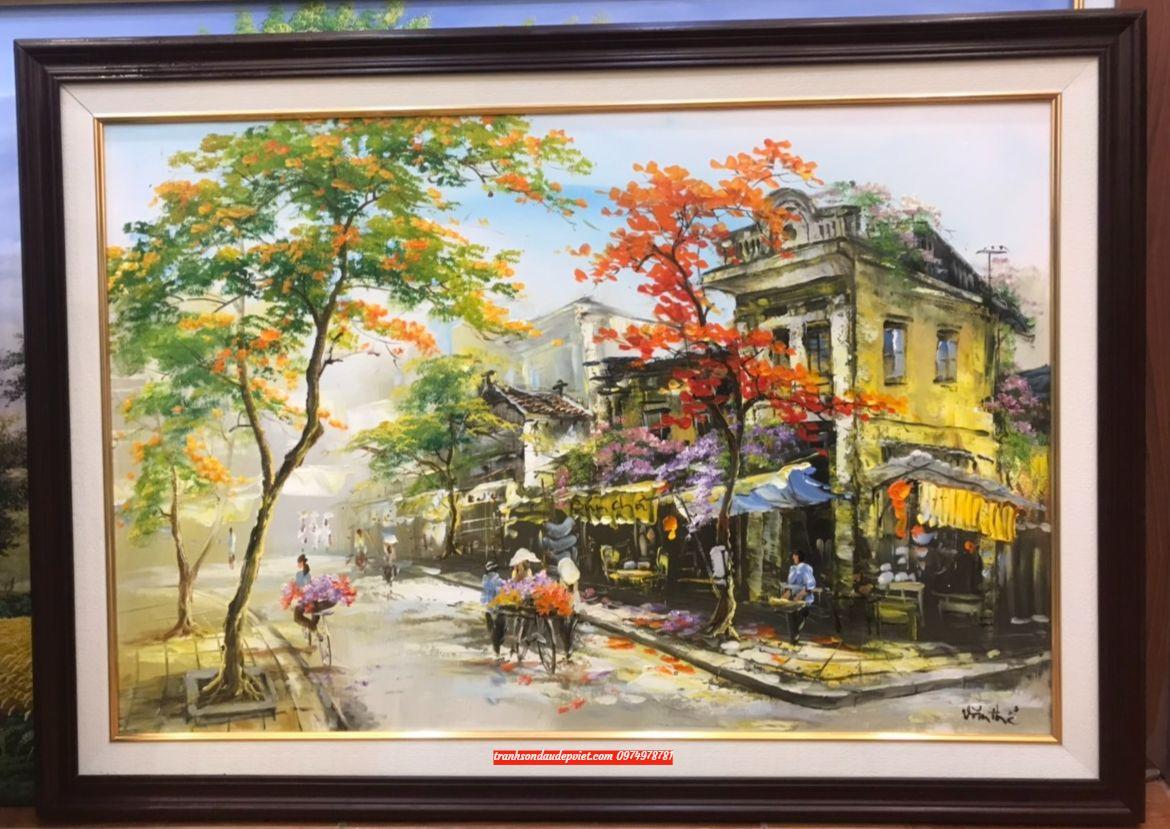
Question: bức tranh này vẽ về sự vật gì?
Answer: vẽ về một con phố